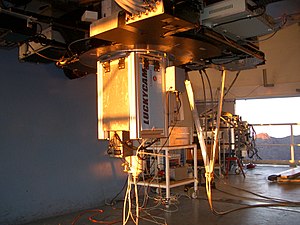
Nordic Optical Telescope
Inden i teleskopet
Nordic Optical Telescope er et astronomisk teleskop ved Roque de los Muchachos Observatoriet på La Palma i de Kanariske øer. Teleskopet blev taget i brug for første gang i 1988 og regulære astronomiske observationer begyndte i 1989. Teleskopet er finansieret af Danmark, Sverige, Island, Norge og Finland. Astronomer af alle nationaliteter kan søge om observationstid på observatoriet. Denne tildeles gennem internationale komiteer.